Meituan

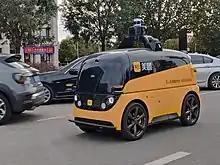
Meituan autonomous delivery vehicle

In April 2021, Meituan raised $9.98 billion in additional financing via the sale of $3 billion in convertible bonds and $7 billion in equities. The funds will be used to expand into China's groceries space as well as to develop autonomous technologies in the drone and delivery space. The same month, the State Administration of Market Regulation announced an investigation into Meituan for alleged anticompetitive practices. By May 2021, increased regulatory scrutiny led to almost $40 billion being wiped from the company's overall value. Ultimately, Meituan accepted a fine without making any appeal and stated that it would comply with regulatory requirements in the future.